Trabzon Province

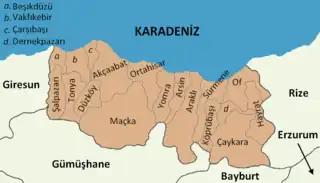

Trabzon Province is a province and metropolitan municipality of Turkey on the Black Sea coast. Its area is 4,628 km, and its population is 818,023 (2022). Located in a strategically important region, Trabzon is one of the oldest trade port cities in Anatolia. Neighbouring provinces are Giresun to the west, Gümüşhane to the southwest, Bayburt to the southeast and Rize to the east. Aziz Yıldırım was appointed Governor of the province in August 2023. The capital of the province is Trabzon.